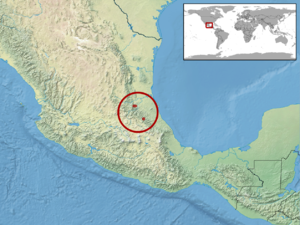
Xenosaurus newmanorum est une espèce de sauriens de la famille des Xenosauridae.